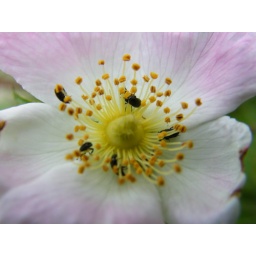
beetles in a dog rose